MACBETH project

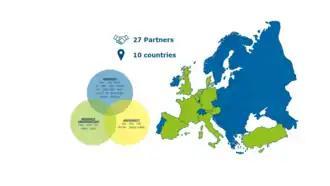
map of MACBETH project partners

The project has been proposed by the consortium to address the topic of downstream processes, which refers to the recovery and purification of products in process industry. Due to the high energy consumption typically associated with downstream processes, the idea of the project was to demonstrate the potentialities of a very broad applicable concept for an efficient integration of downstream operations in the overall process chain. In particular, combining the catalytic synthesis and the separation units in a single reactor, called membrane reactor.